Sylvain Guillaume

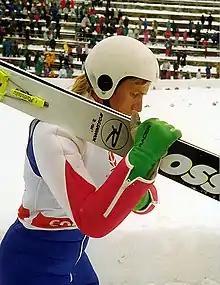
Sylvain Guillaume during the J.O. in Alberville, February 17, 1992.

Sylvain Guillaume (born 6 July 1968 in Champagnole, Jura) is a former French nordic combined skier who competed during the 1990s. At the 1992 Winter Olympics in Albertville he won a silver in the 15 km individual, then a bronze in the 4 x 5 km team competition at the 1998 Winter Olympics in Nagano. He also won a bronze medal in the 15 km individual at the 1995 FIS Nordic World Ski Championships in Thunder Bay, Ontario.